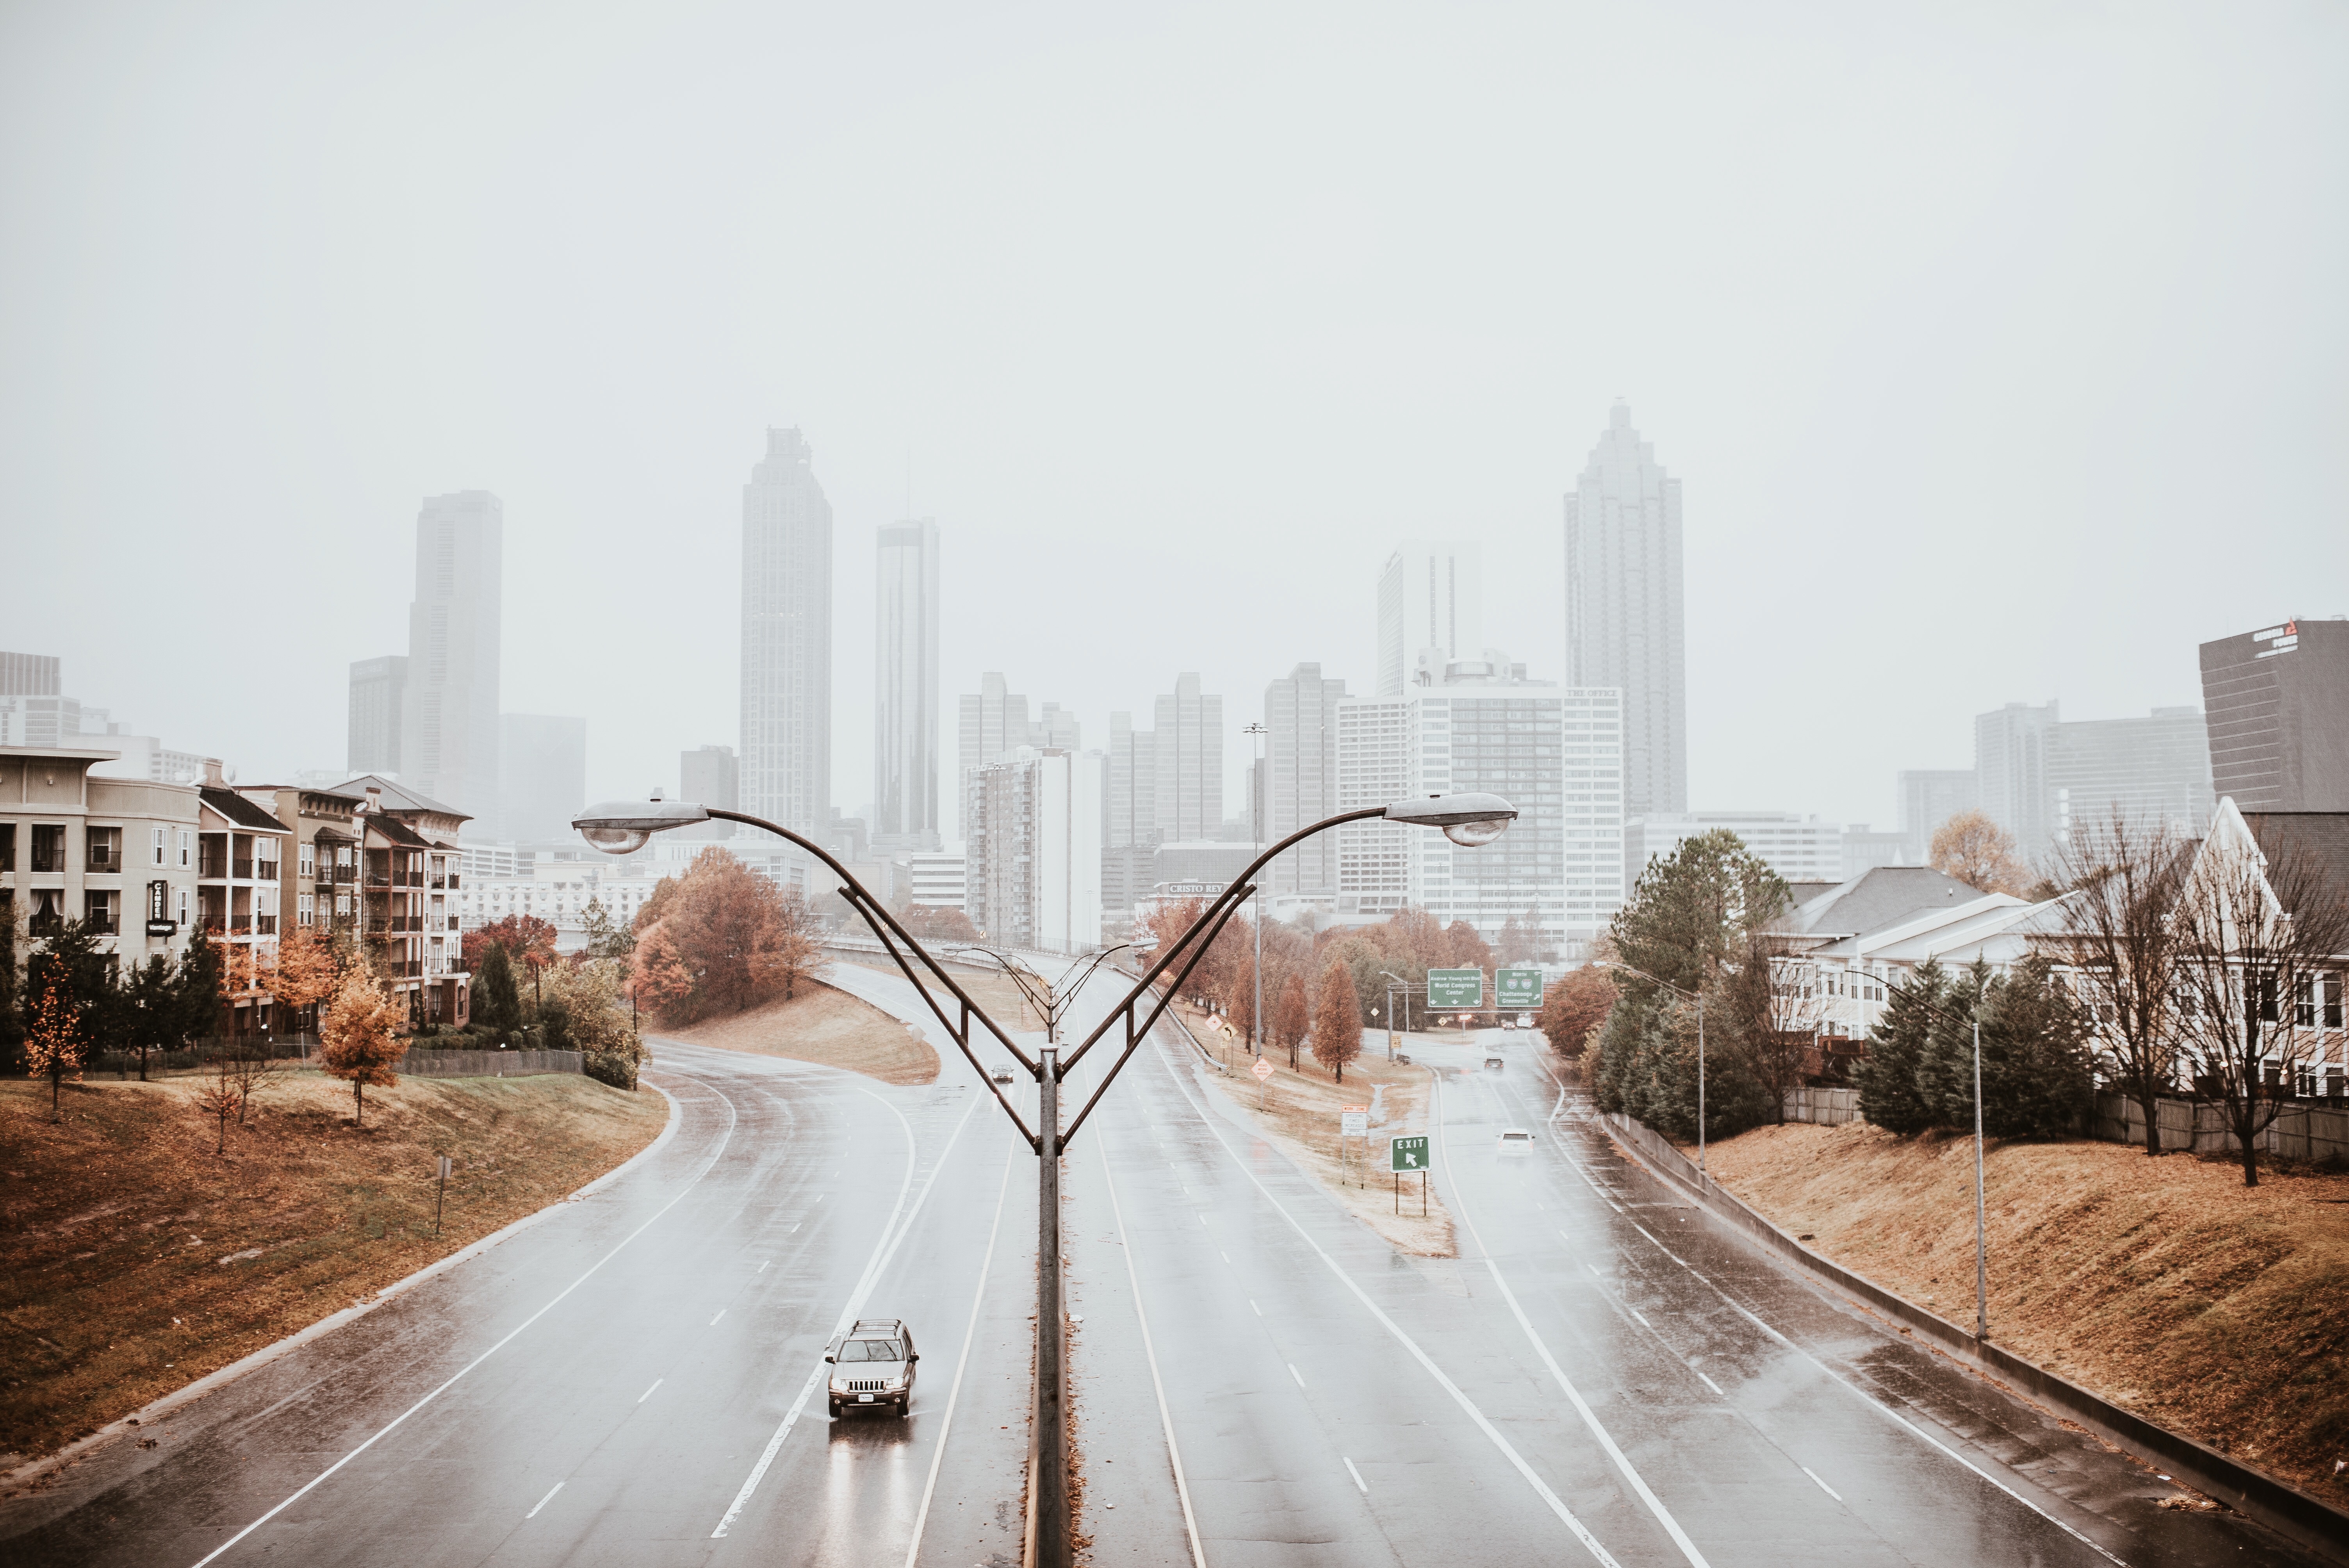
snow, winter, cloud, fog, road, skyline, car, morning, city, skyscraper, cityscape, downtown, freeway, weather, haze, season, urban area, atmospheric phenomenon, human settlement